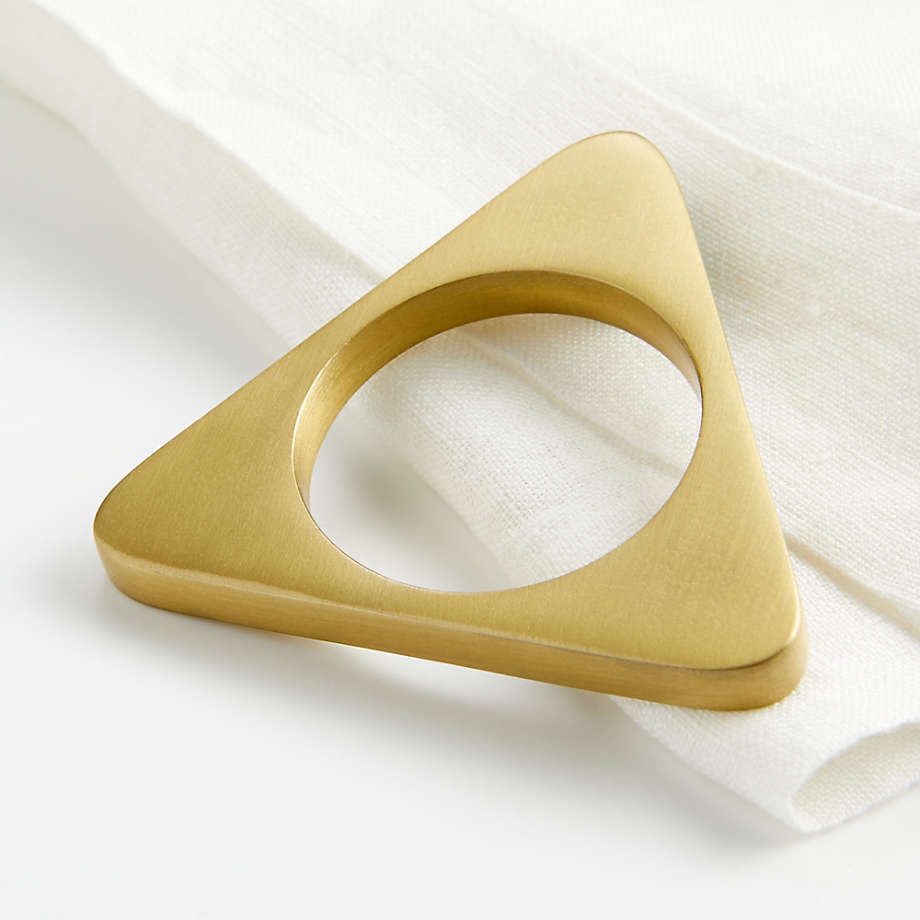
Gold Triangle Napkin Ring
Brand: Crate and Barrel Philippines
Turn any meal into a dinner party with our bangle-like napkin ring that gleams in the candlelight. Finished in soft gold, the solid aluminum ring combines a triangular shape, rounded points and circular opening for a playful and fresh geometry. Adorn your dinner table with our gold triangle napkin ring, a Crate and Barrel exclusive. Gold Triangle Napkin Ring. 2.75"Wx2.36"Dx0.27"H Aluminum with gold finish Hand wash only Made in India
Category: Home & Garden > Decor > Napkin Rings